Street food

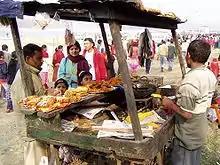
Street vendor of snack foods in Nepal

Because of differences in culture, social stratification, and history, the ways in which family street vendor enterprises are traditionally created and run vary in different areas of the world. Often, women's success in the street food market depends on trends of gender equality. This is evidenced in Bangladesh, where few women are street vendors. However, in Nigeria and Thailand, women dominate the street food trade.